Scott Atlas

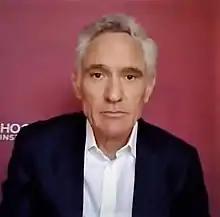
Atlas in 2020

Scott William Atlas (born July 5, 1955) is an American radiologist, political commentator, and health care policy advisor. He is the Robert Wesson Senior Fellow in health care policy at the Hoover Institution, a conservative think tank located at Stanford University. During the United States presidential campaigns of 2008, 2012, and 2016, Atlas was a Senior Advisor for Health Care to several presidential candidates. From 1998 to 2012 he was a professor and chief of neuroradiology at Stanford University Medical Center.